Laura Bergt

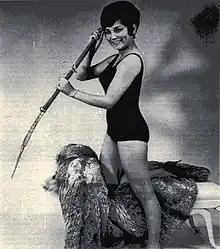
Bergt, modeling photograph 1969

In 1964, Bergt was elected as the national committeewoman from Alaska for the Young Republicans on which she served until 1966. She also served as an officer on the newly founded Cook Inlet Native Association. She worked as a secretary for the Fairbanks Chamber of Commerce and, in 1967, was appointed by the chamber to serve as the chair of the coordinating committee for the World Eskimo Indian Olympics. Bergt was a competitor in the games, having won the blanket toss nine times by 1969. She was reappointed as chair in 1967 and simultaneously appointed by Governor Walter Hickel to serve on the Native Claims Task Force and the special task force on Indigenous housing issues. In 1967, the family relocated from Fairbanks to Anchorage, when Neil took over the management of the office there for Interior Airways.